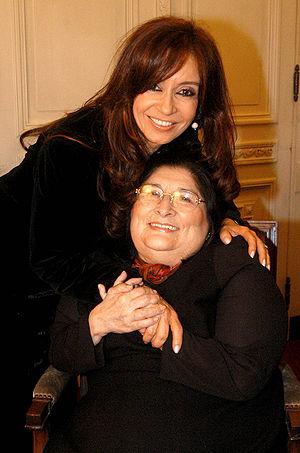
Haydée Mercedes Sosa, est une chanteuse argentine mieux connue sous le nom de Mercedes Sosa. Très populaire dans toute l'Amérique latine, elle est appelée La Negra par ses admirateurs.